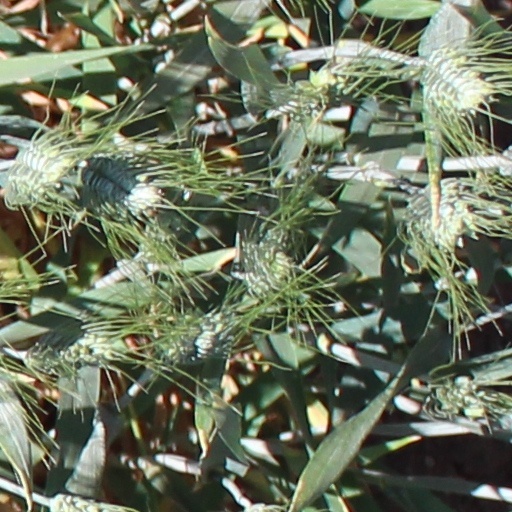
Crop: wheat